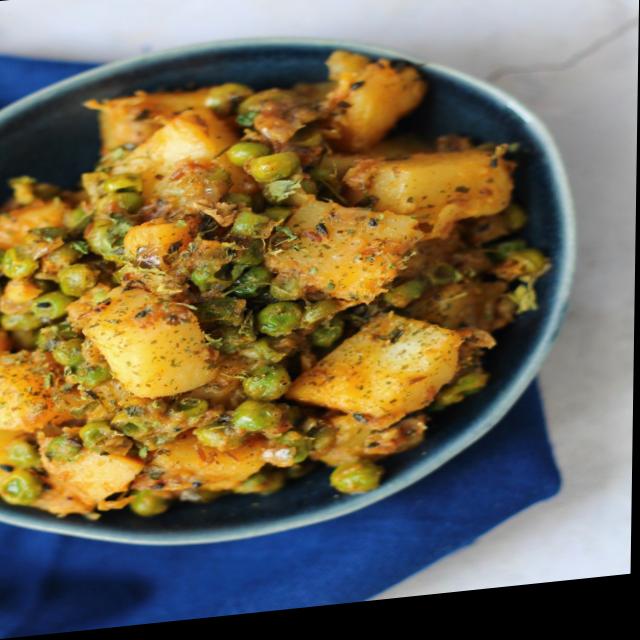
Dish: aloo_masala